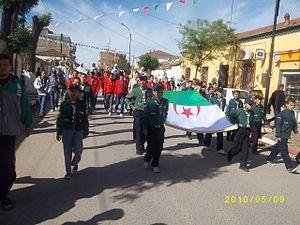
Les Scouts musulmans algériens sont le principal mouvement de scoutisme d'Algérie.